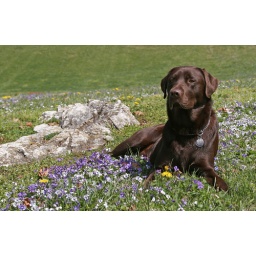
My sweet brown dog enjoying a spring day in the park.